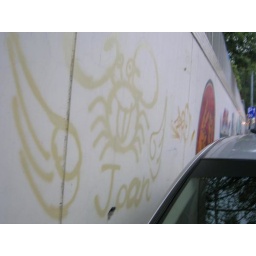
graffiti on a wall in this one street in tainan city, taiwan